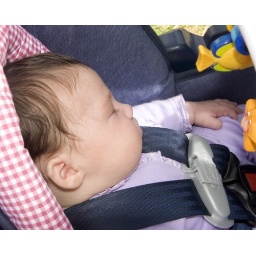
Katie in car seat